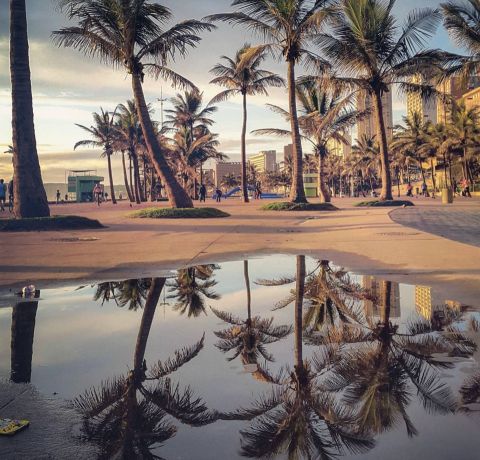
Road surface condition: wet